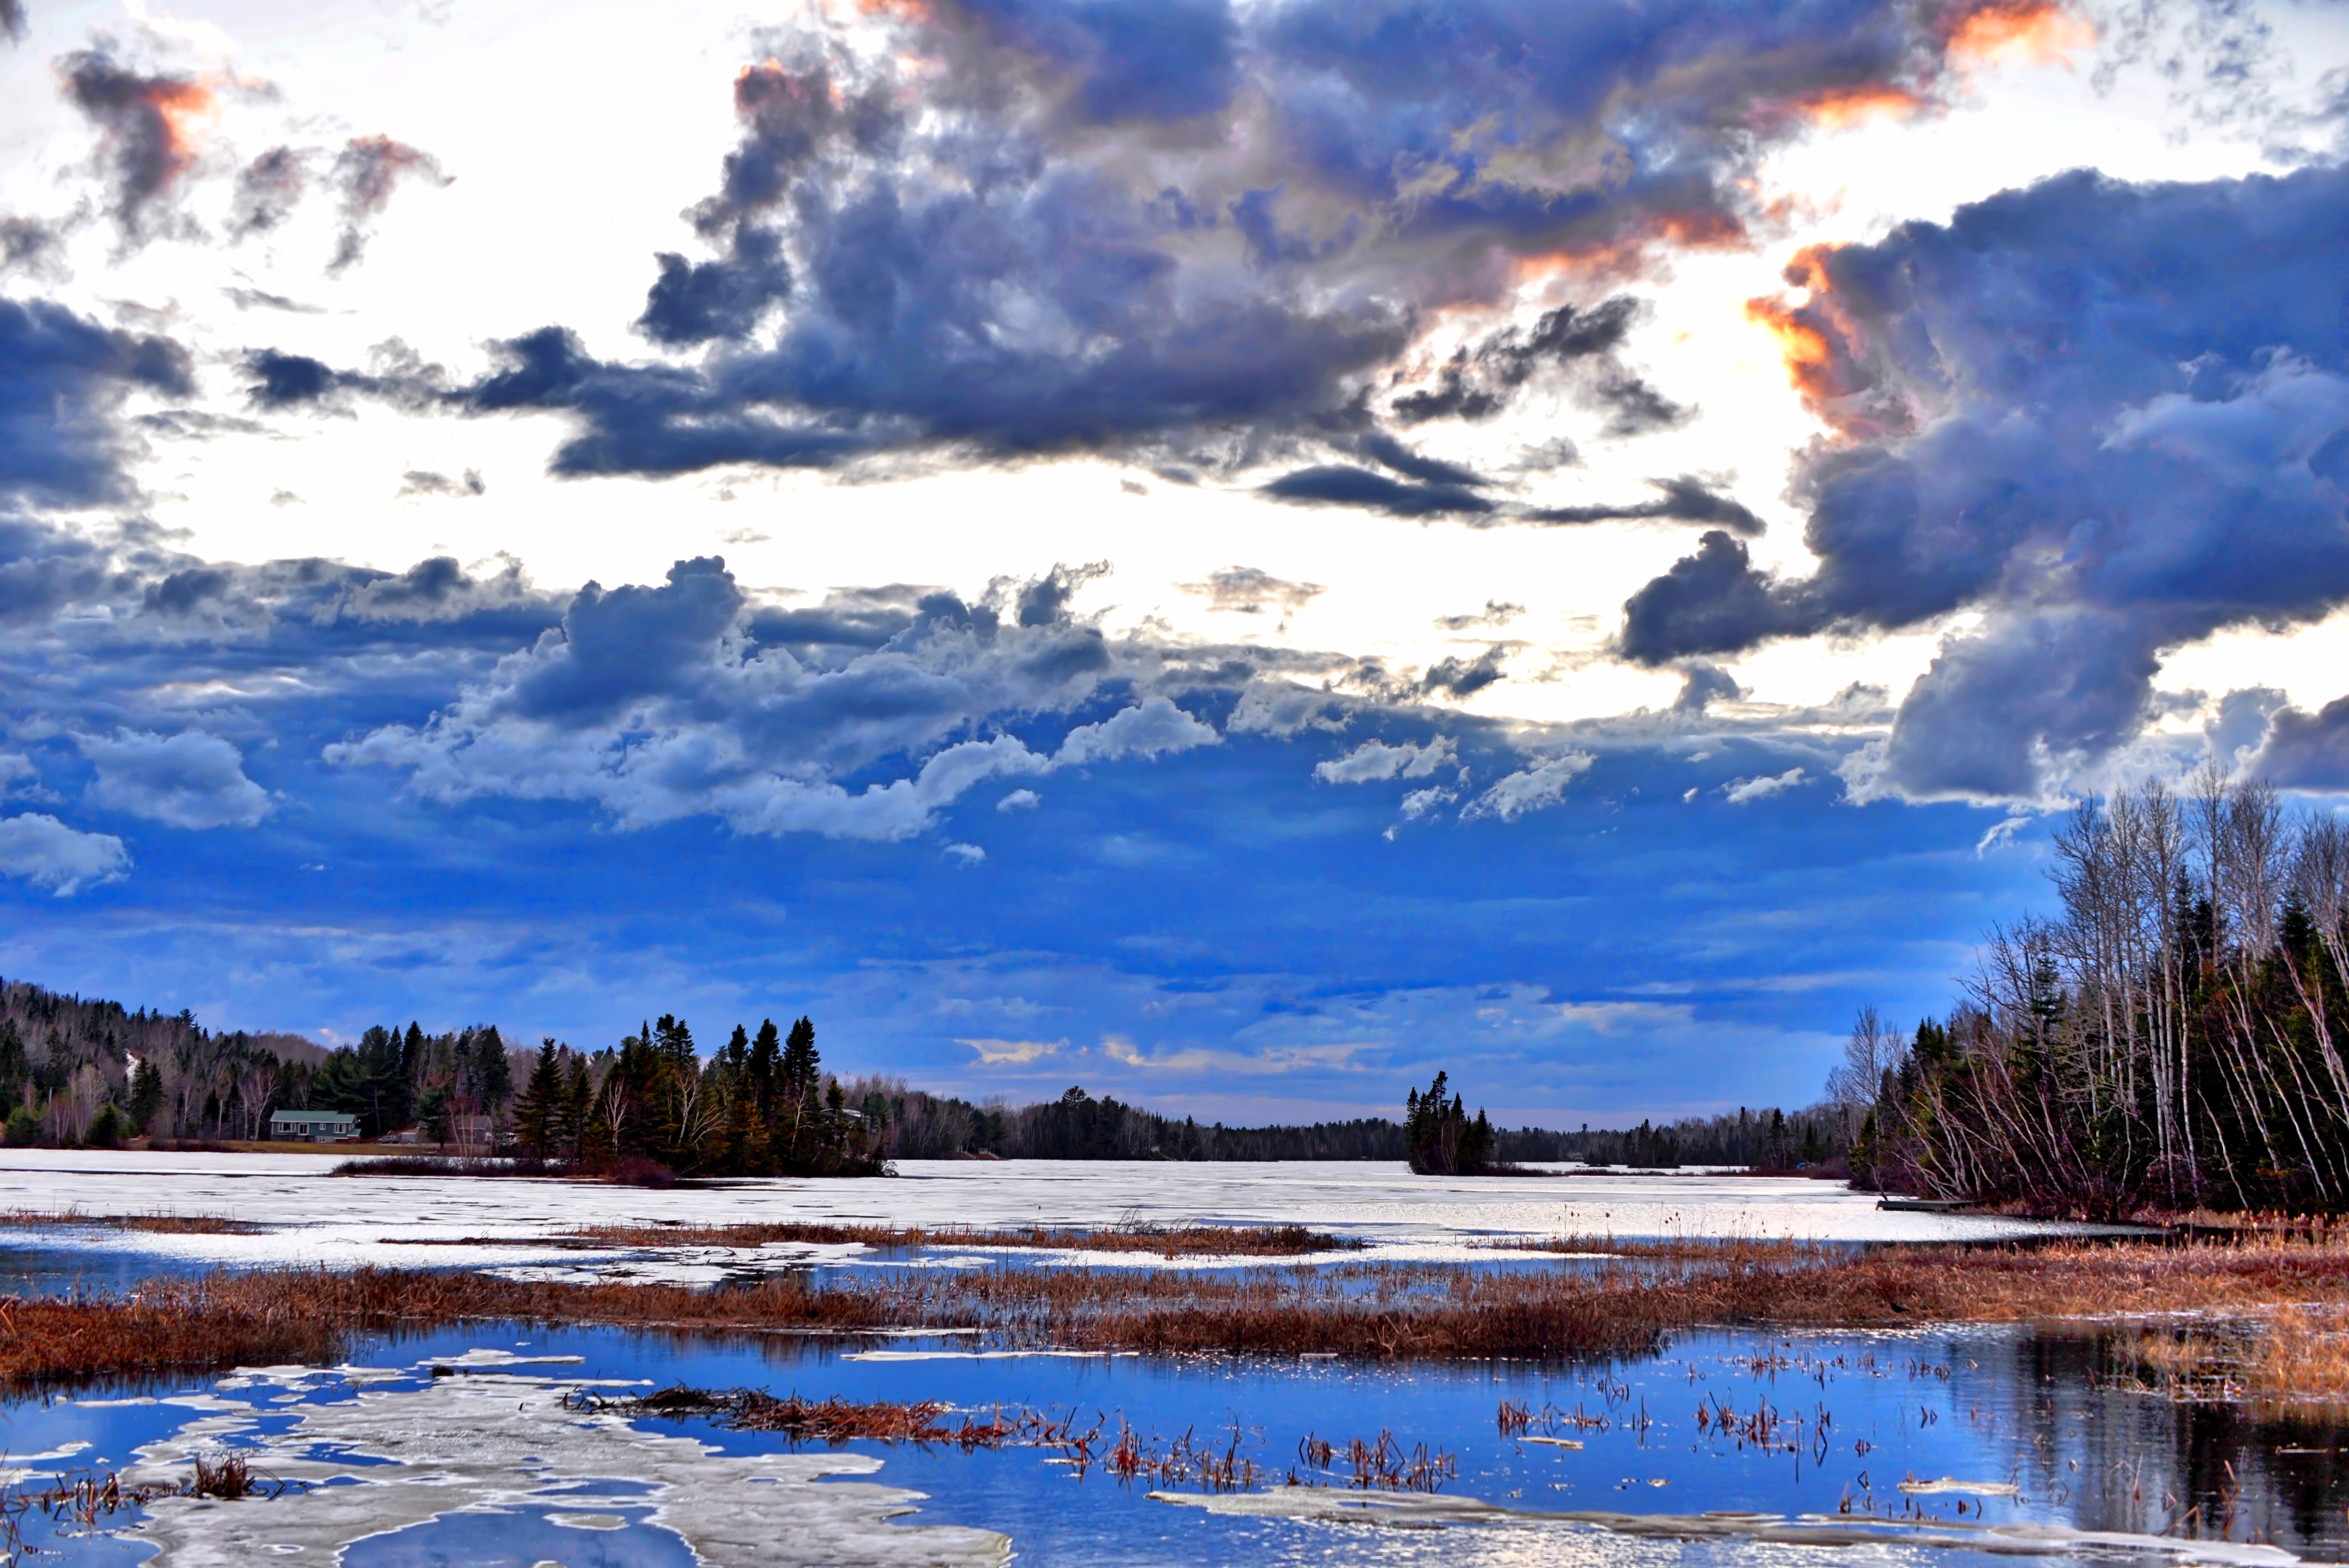
landscape, nature, wilderness, mountain, snow, winter, cloud, sky, sunset, shore, lake, dawn, river, mountain range, panorama, dusk, evening, spring, reflection, body of water, clouds, canada, wetland, thaw, quebec, loch, ice trees, geographical feature